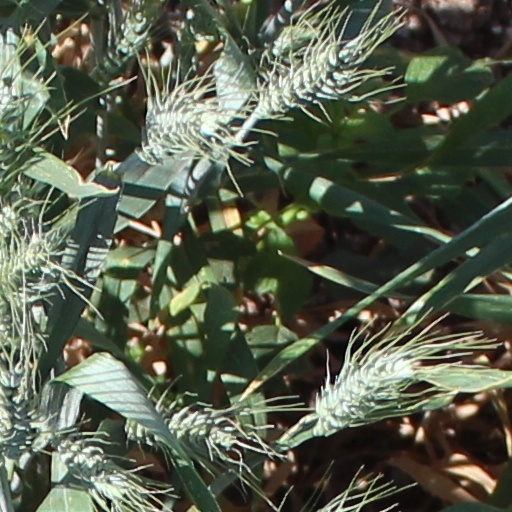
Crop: wheat